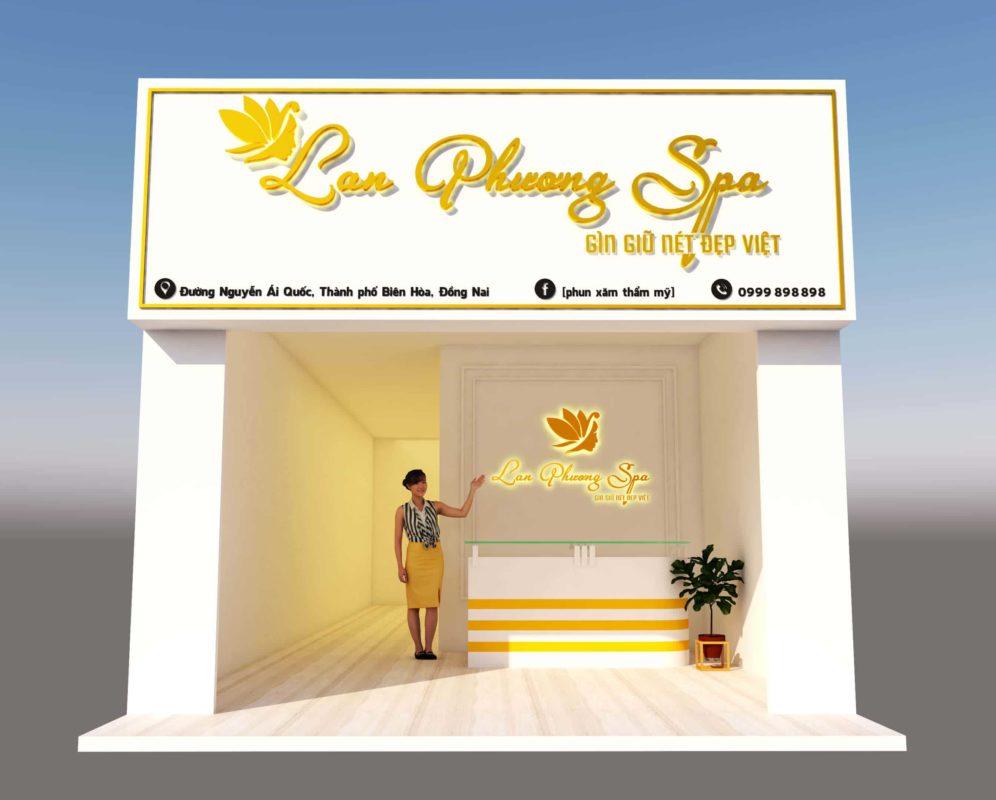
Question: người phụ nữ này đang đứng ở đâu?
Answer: ở trong lan phương spa